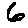
Label: 6